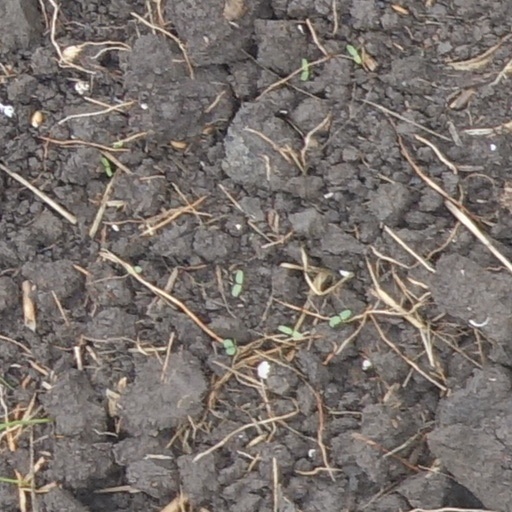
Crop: wheat